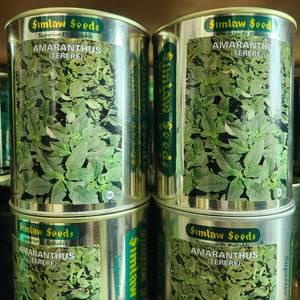
Makopo yaliyotumika kuwekea mbegu, yakiwa na picha zenye mimea, ambayo inatokana na mbegu zilizomo ndani ya makopo hayo. Pia kuna maandishi yenye rangi ya njano na meupe.